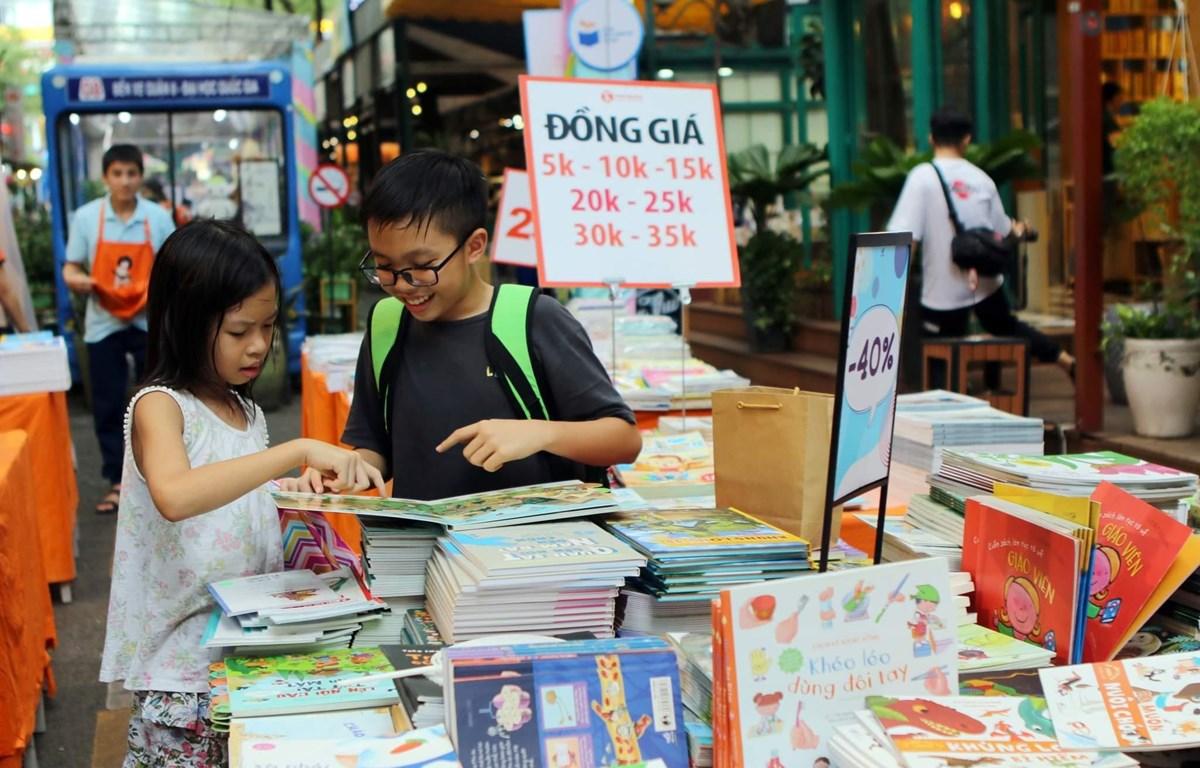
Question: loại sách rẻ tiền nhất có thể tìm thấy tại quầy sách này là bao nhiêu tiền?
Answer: loại sách rẻ tiền nhất có thể tìm thấy tại quầy sách này là 5 000 đồng